Kelly Preston

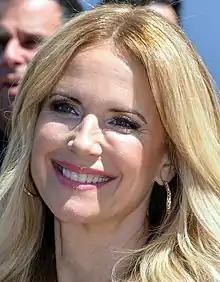
Preston at the 2018 Cannes Film Festival

Kelly Kamalelehua Smith (October 13, 1962 – July 12, 2020), known professionally as Kelly Preston, was an American actress. She appeared in more than 60 television and film productions, including "Mischief" (1985), "Twins" (1988), "Jerry Maguire" (1996), and "For Love of the Game" (1999). She married John Travolta in 1991, and collaborated with him on the comedy film "The Experts" (1989) and the biographical film "Gotti" (2018). She also starred in the films "SpaceCamp" (1986), "The Cat in the Hat" (2003), "What a Girl Wants" (2003), "Sky High" (2005), and "Old Dogs" (2009).